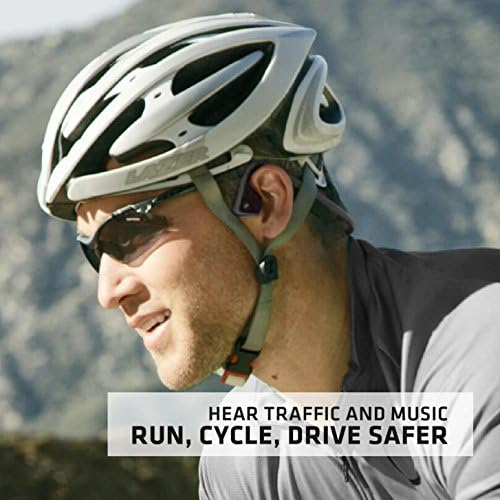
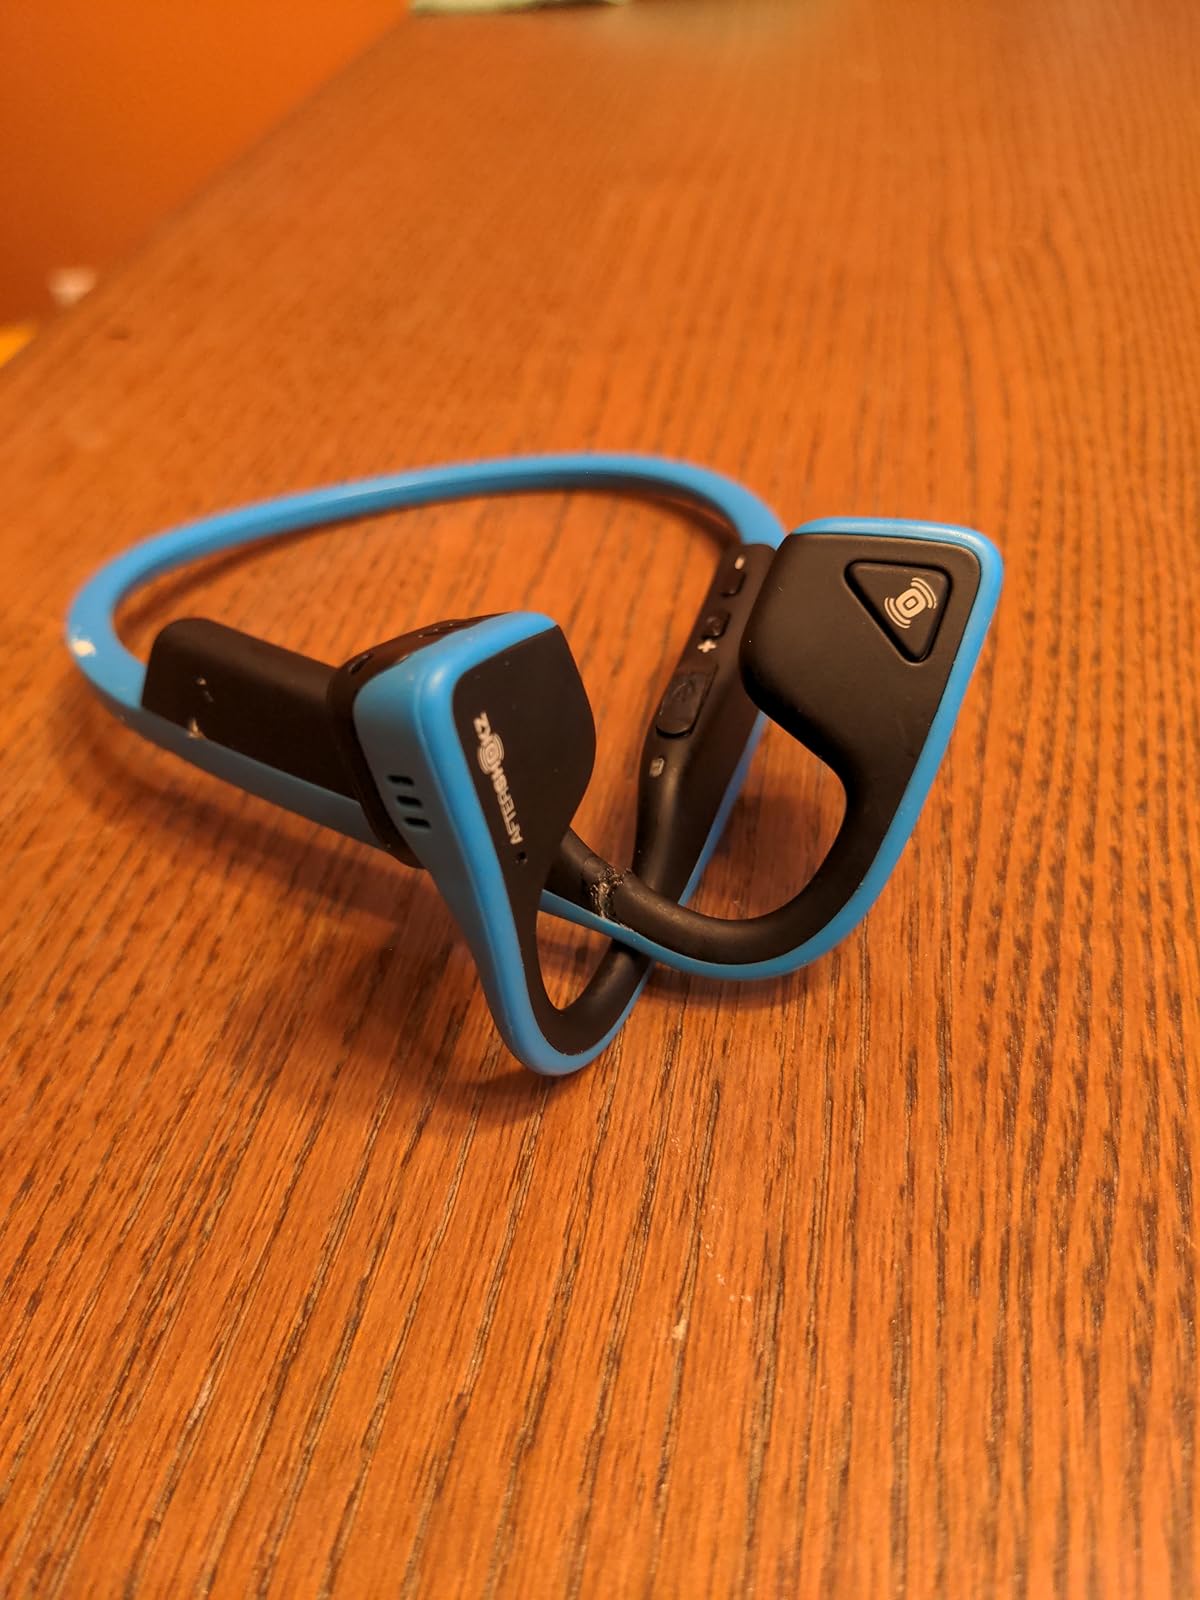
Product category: headphones
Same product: no